Miracle on 34th Street (1994 film)

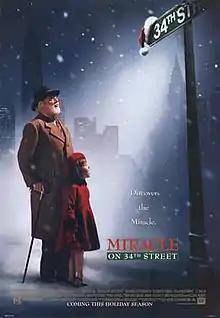
Original theatrical poster

Miracle on 34th Street is a 1994 American Christmas fantasy comedy-drama film directed by Les Mayfield and produced and co-written by John Hughes. The film stars Richard Attenborough, Elizabeth Perkins, Dylan McDermott, J. T. Walsh, James Remar, Mara Wilson, and Robert Prosky. It is the first theatrical remake of the original 1947 film. Like the original, this film was released by 20th Century Fox.